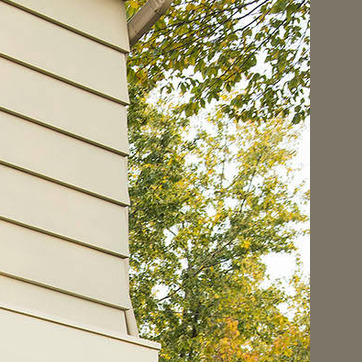
Material: foliage